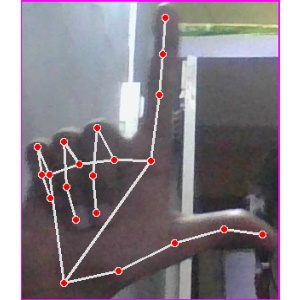
अक्षर: ल